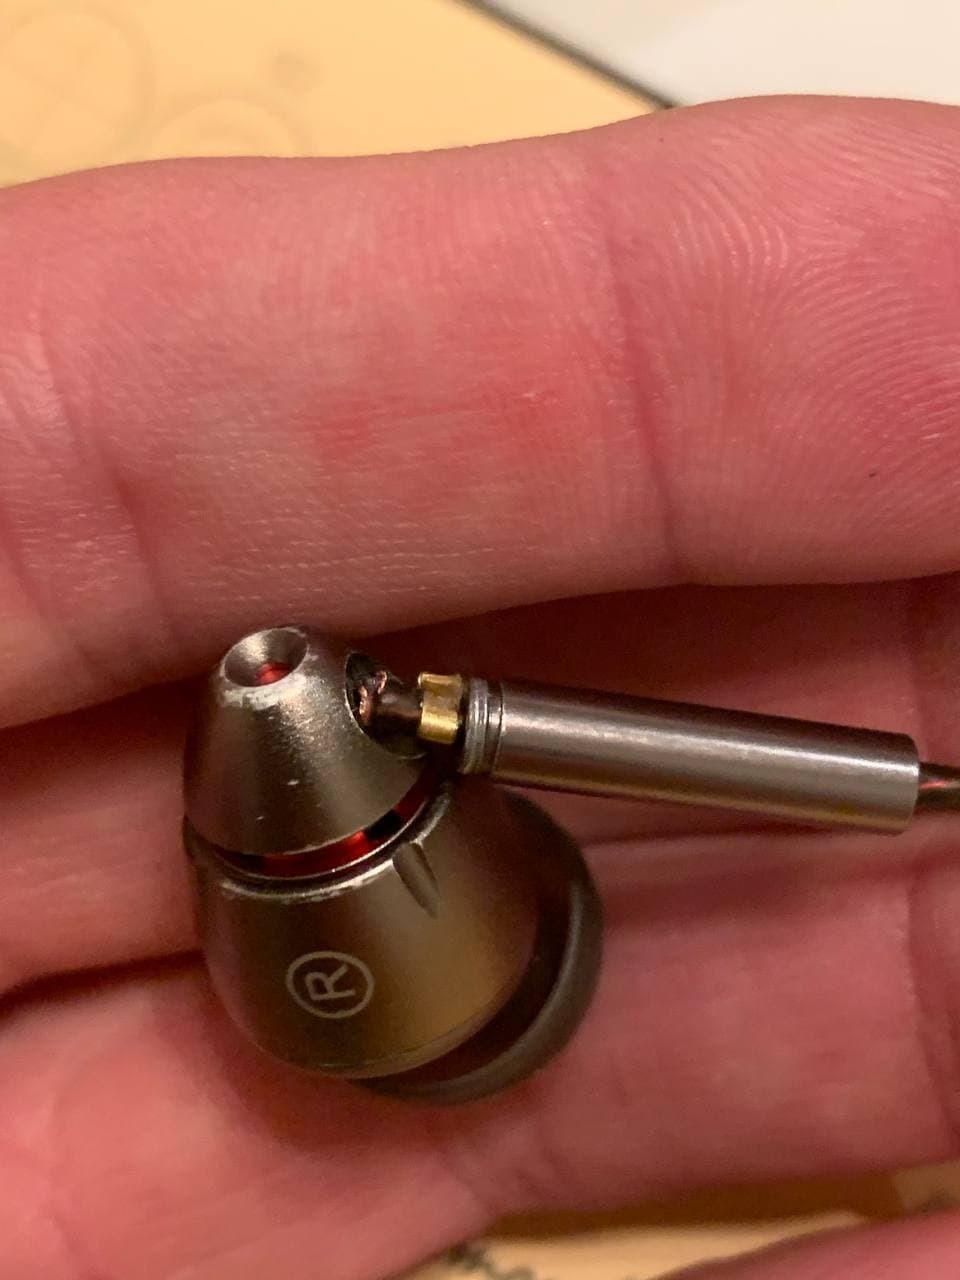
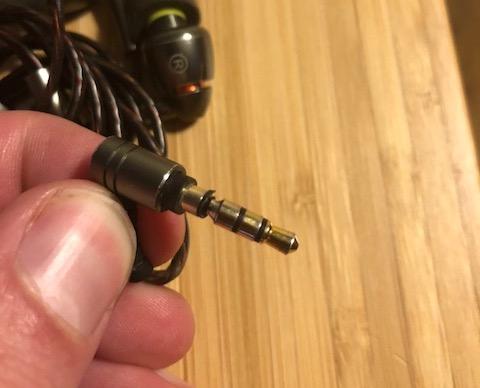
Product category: headphones
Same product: yes